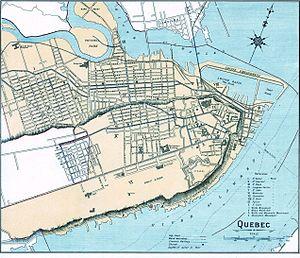
Carte de la ville canadienne de Québec de l'année 1906
Québec /ke.bɛk/ est la capitale nationale du Québec, une des provinces du Canada. Située au cœur de la région administrative de la Capitale-Nationale, elle est le siège de nombreuses institutions dont le Parlement du Québec. En date de juillet 2016, la ville de Québec compte 531 902 habitants et sa communauté métropolitaine regroupe une population de 800 296 habitants.
Un plan hippodamien ou hippodaméen, est, en urbanisme, un type d'organisation de la ville dans lequel les rues sont rectilignes et se croisent en angle droit, créant des îlots de forme carrée ou rectangulaire.